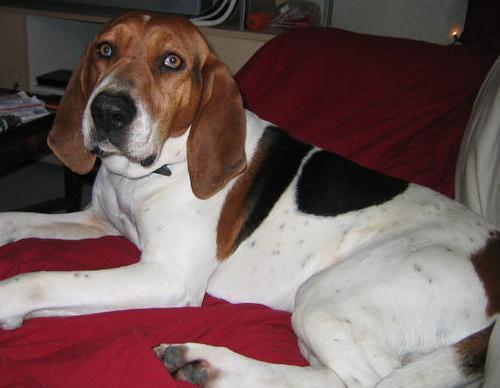
Walker_hound